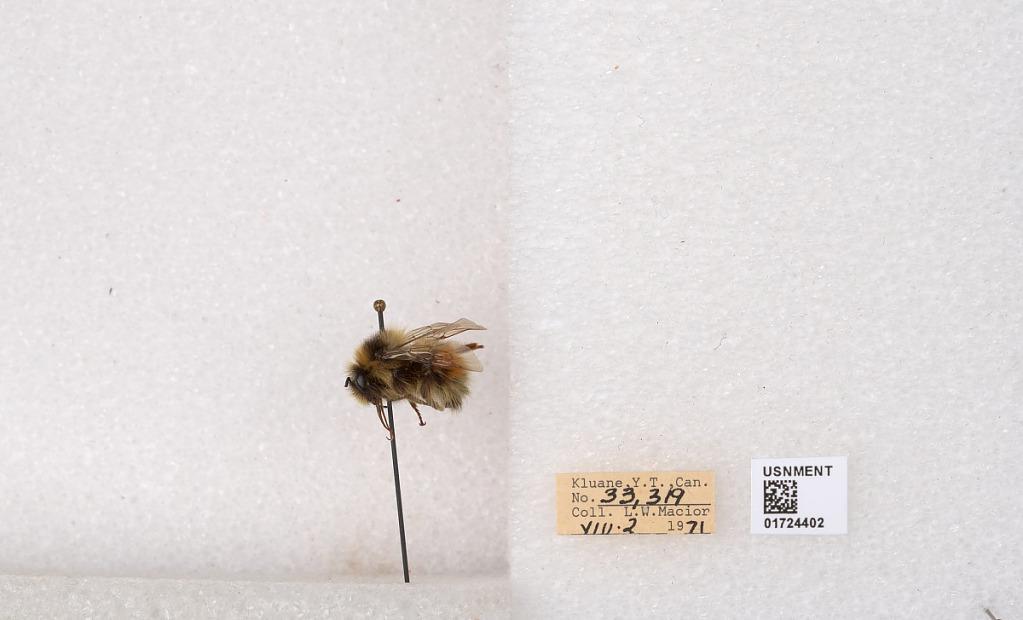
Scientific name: Bombus (Pyrobombus) sylvicola Kirby
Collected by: L. Macior
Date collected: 1971-8-2
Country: Canada
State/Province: Yukon Teritory
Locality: Kluane National Park and Reserve
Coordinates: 60.7493, -139.504